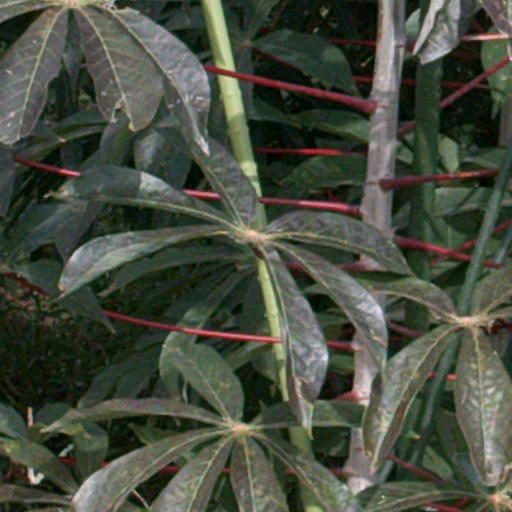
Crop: cassava